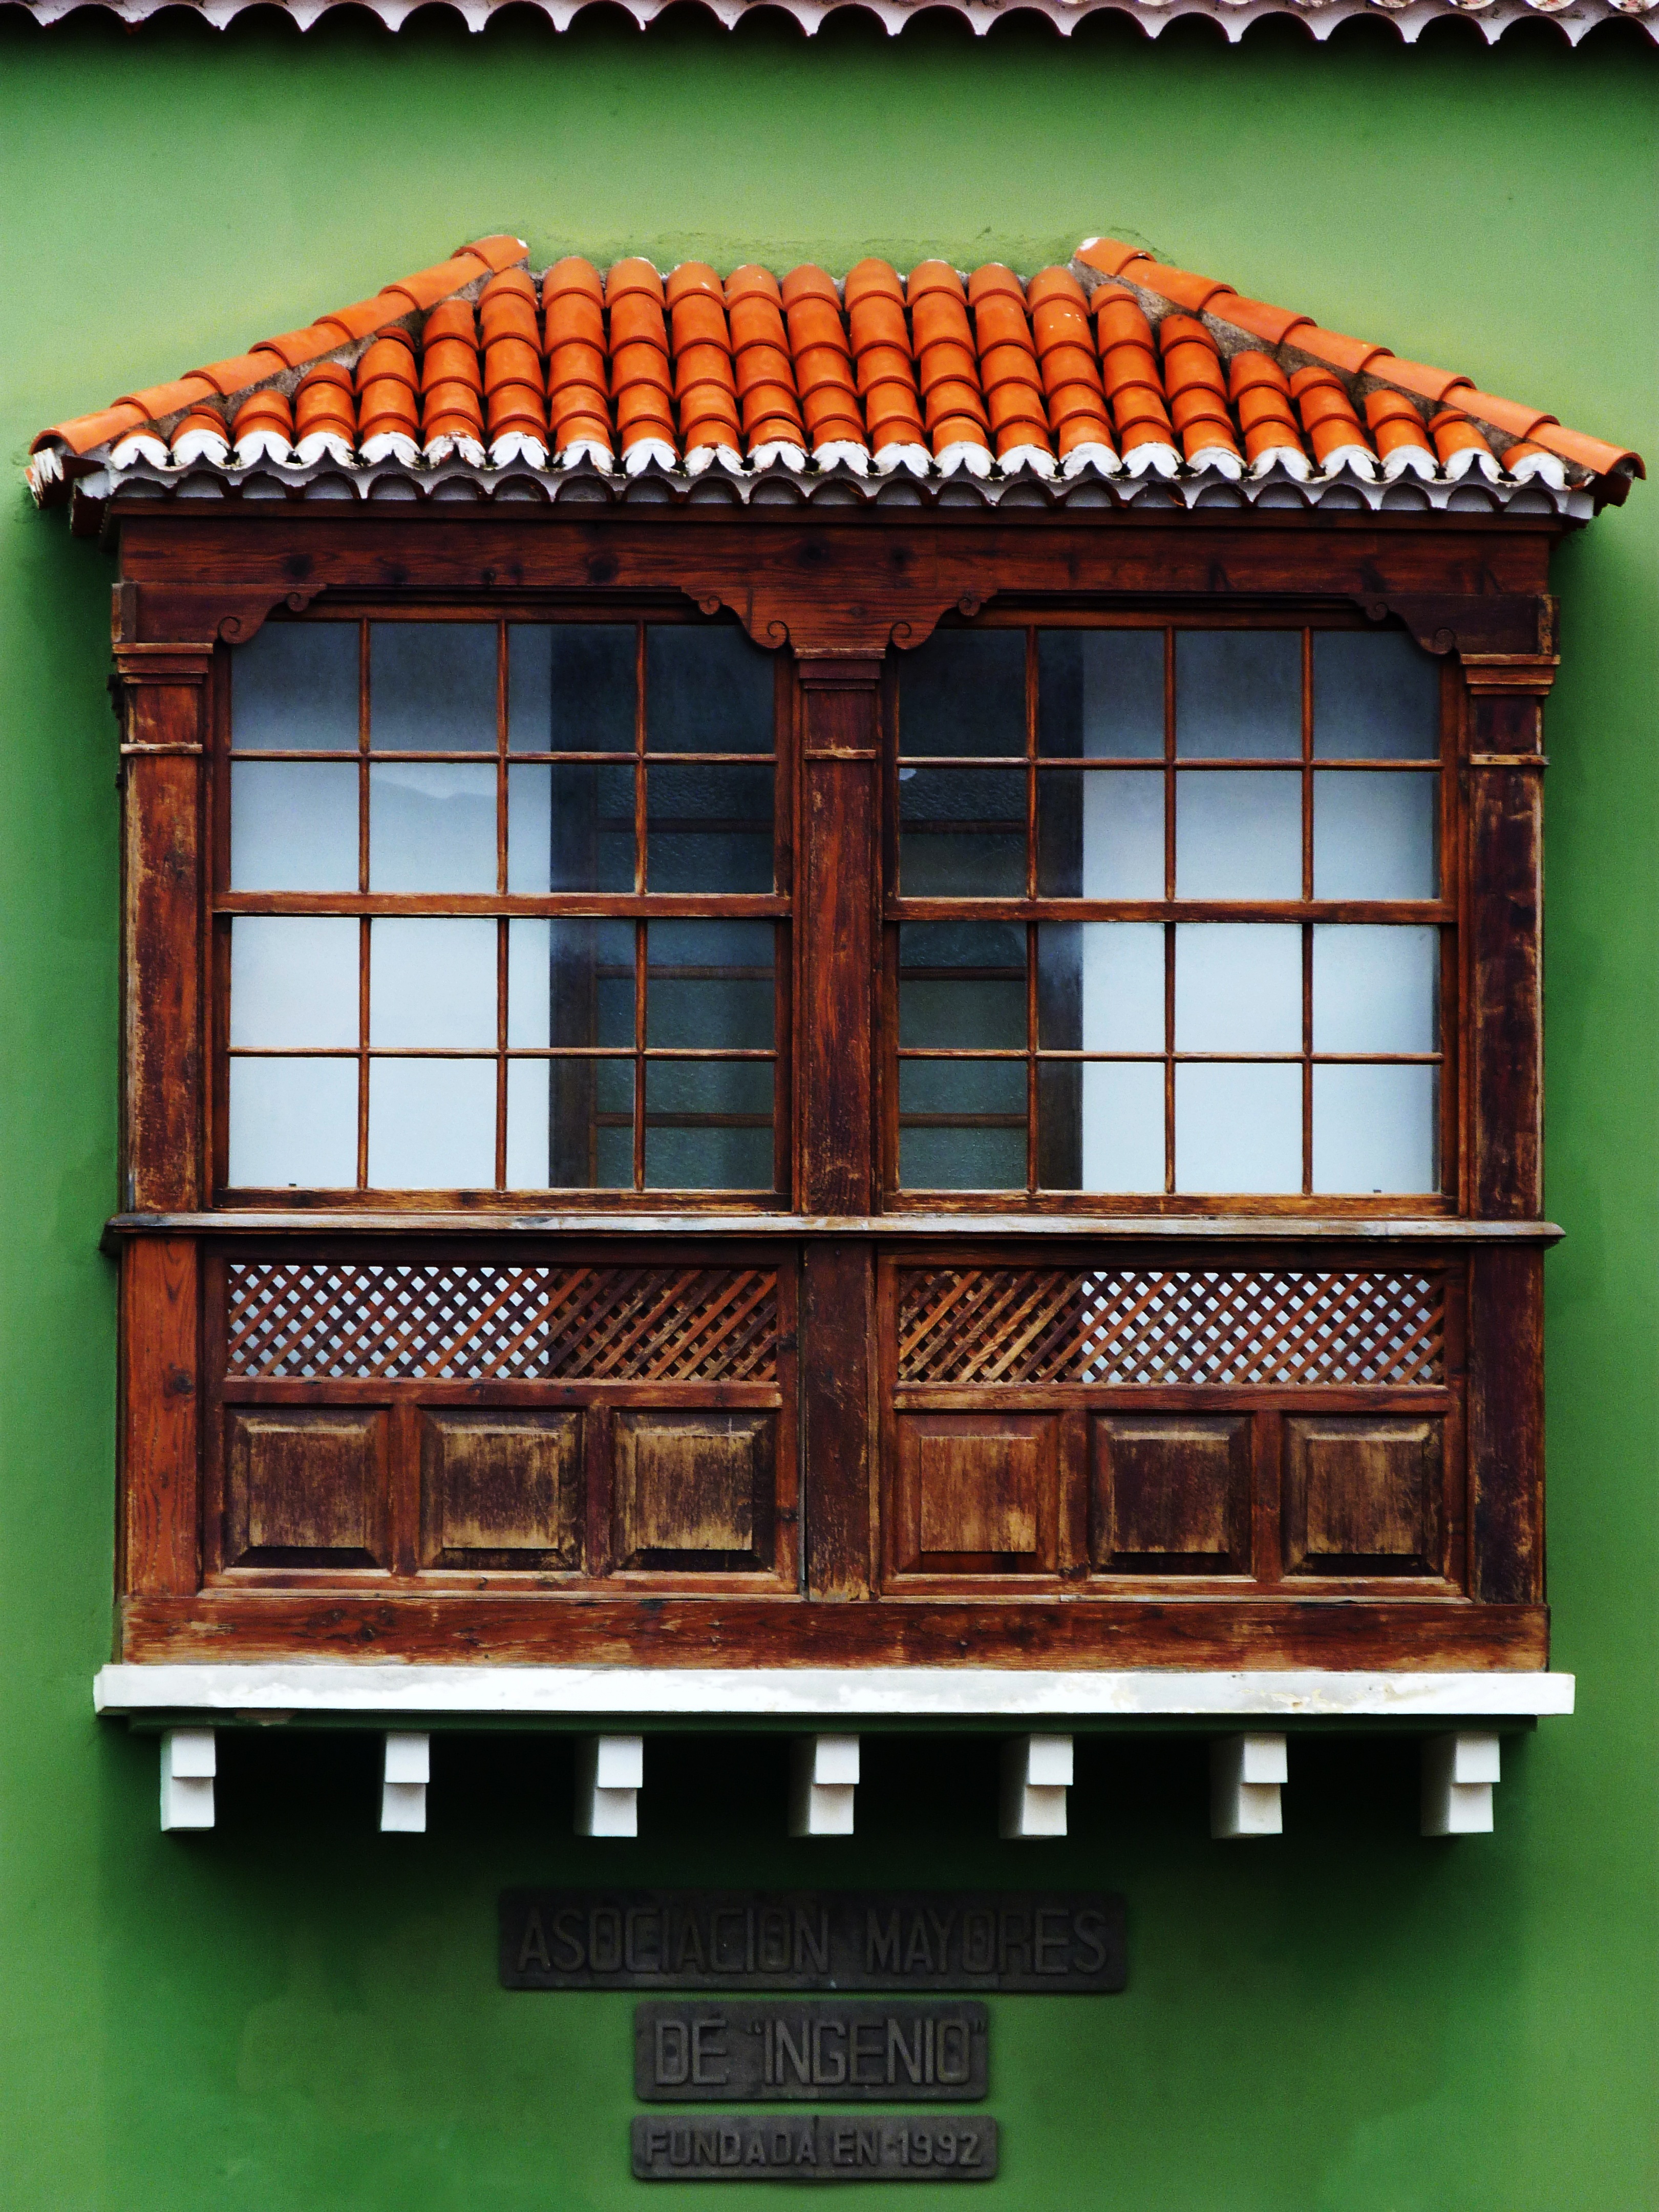
architecture, wood, window, balcony, facade, furniture, design, association over wit, outdoor structure